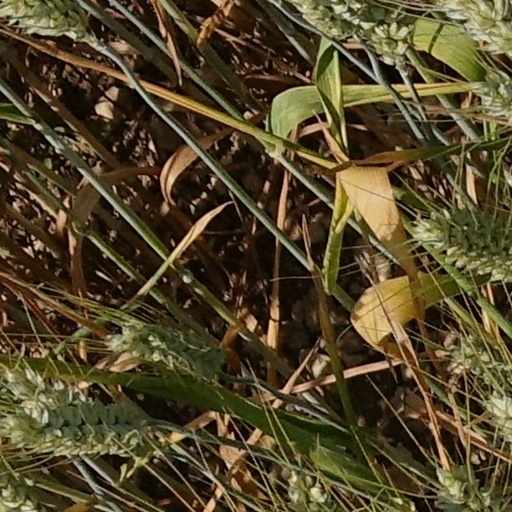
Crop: wheat